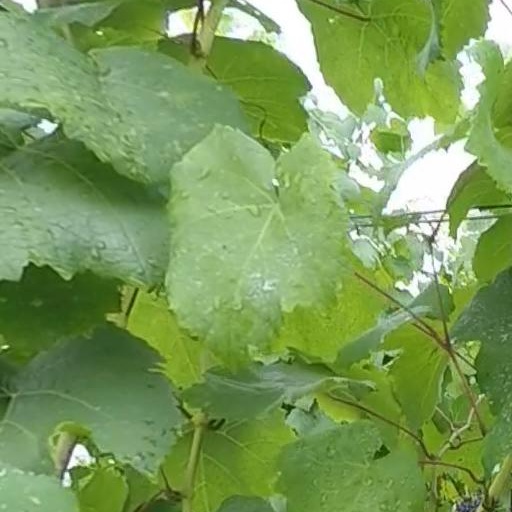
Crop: grape